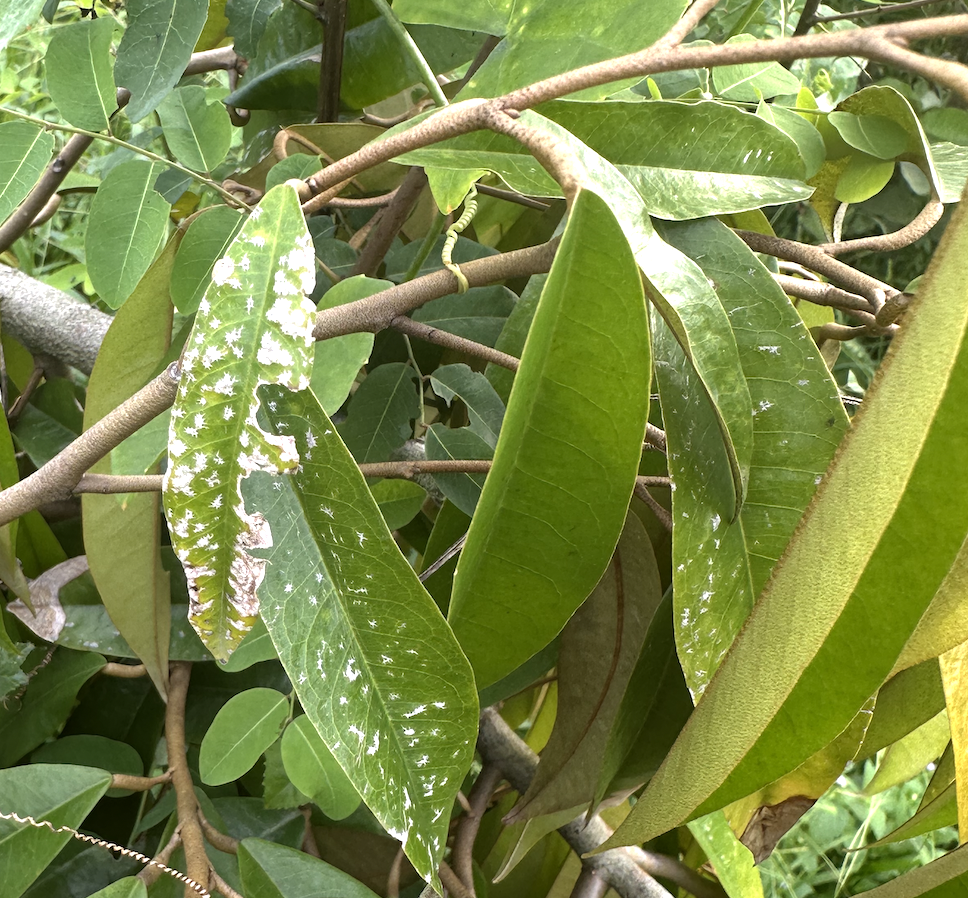
Label: mealybug_infestation